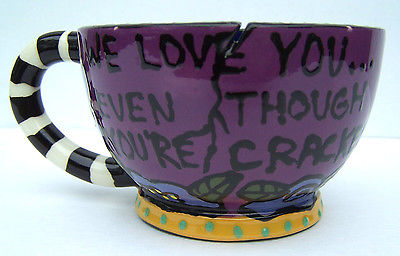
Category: mug